Siege of Buda (1849)

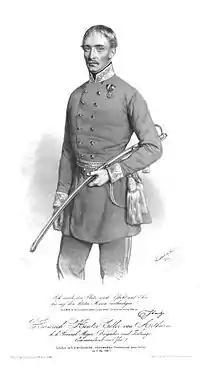
Heinrich Hentzi, commander of the castle's defending army

When the victorious Hungarian Spring Campaign began, especially after their defeat in the Battle of Isaszeg, the imperial commanders started to be more and more concerned about the defence of the capitals and of Buda Castle. Hentzi prepared a plan for the defence of the capitals, and after this was criticised because it did not include Buda Castle, he quickly made another one. But this plan was also criticized, by Colonel Trattnern, the director of imperial military engineering, criticisms which were later proved to be justified. Hentzi thought that the cannon in the 1st to 4th rondellas (the circular bastions) needed almost no protective entrenchments; that the gates were well protected by the artillery, which could easily prevent the positioning enemy artillery before them; that the curtain wall of the castle was so strong that 12-pounder cannon could not damage it, so it was unnecessary to make earth revetments around it; that an enemy attack on the Chain Bridge could easily be stopped with gunfire; that there was no need for shell-proof shelters, because the Hungarians had no mortars; and that Svábhegy was too far from the castle to be dangerous, as opposed to the side of the Royal Palace, which is close to the Little Gellért Hill.